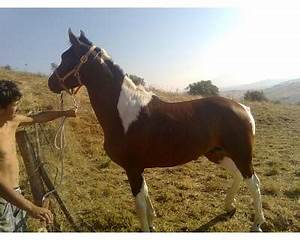
Label: cavallo